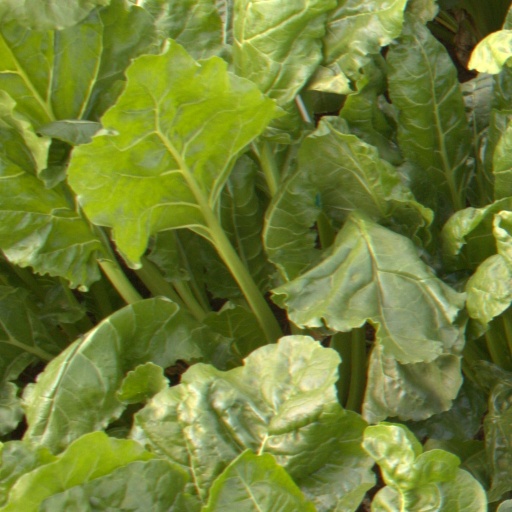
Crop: sugar beet